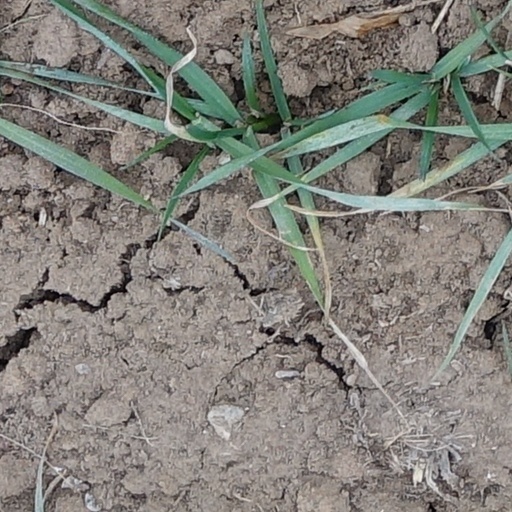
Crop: wheat